Padmasana (shrine)

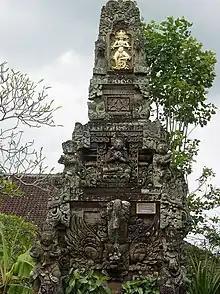
Gilded image of Acintya on top of Padmasana tower

A Padmasana is first described in the lontar scripture "Dwijendra Tattwa", written by Dang Hyang Nirartha, the last major reformer of the Shiva-Buddha religion , who arrived in Bali from Java after the fall of the Majapahit empire. Dang Hyang Nirartha established and introduced the padmasana structure as a shrine to worship the supreme God (Parama Shiva) in Bali in the 16th century.